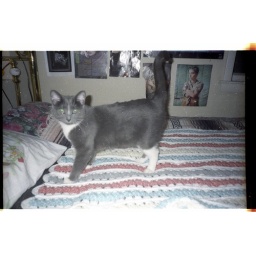
my cat nico in my teenage bedroom